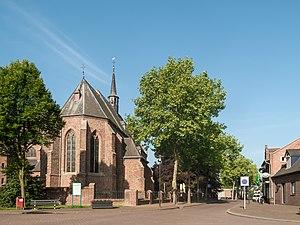
Oostrum est un village situé dans la commune néerlandaise de Venray, dans la province du Limbourg. Le 1ᵉʳ janvier 2008, le village comptait 2 310 habitants.